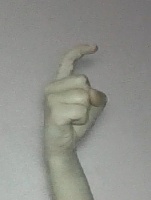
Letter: ra